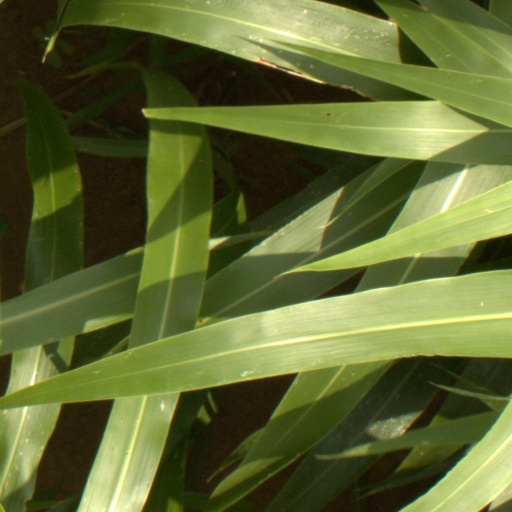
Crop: sorghum